Manhattan (1979 film)

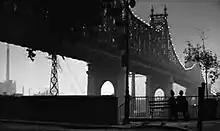
The bridge shot

The famous Queensboro Bridge shot was done at five in the morning. The production had to bring their own bench as there were no park benches at the location. The bridge had two sets of necklace lights on a timer controlled by the city. When the sun came up, the bridge lights went off. Willis made arrangements with the city to leave the lights on and that he would let them know when they got the shot. Afterward, they could be turned off. As they started to shoot the scene, one string of bridge lights went out, and Allen was forced to use that take.